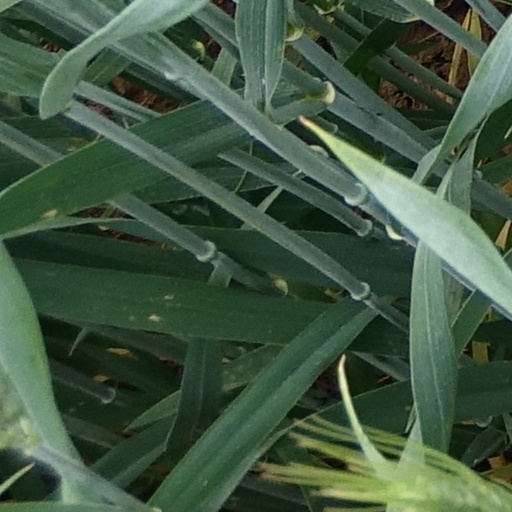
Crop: wheat